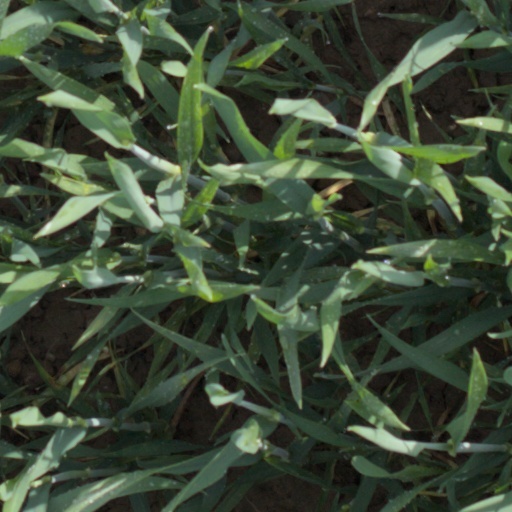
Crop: wheat